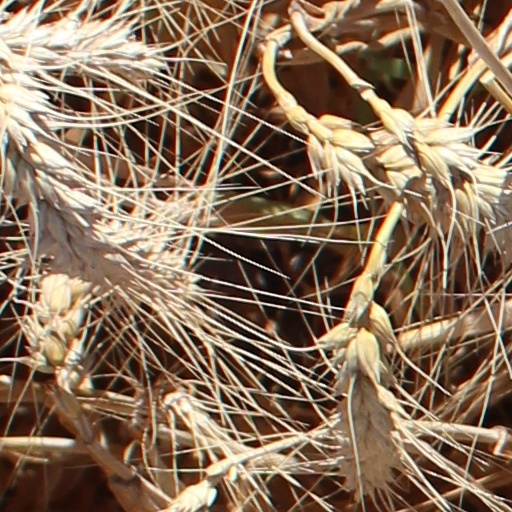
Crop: wheat